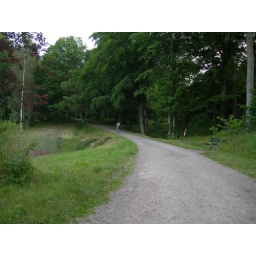
D riding down a hill in Brunnsparken on T's bike